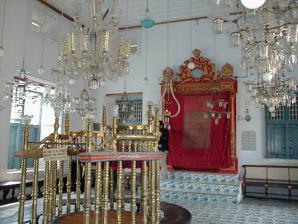
Building: Paradesi Synagogue
Country: India
Year built: 1568
Synagogue in Kochi, Kerala, India For a full list of synagogues in Kerala, see List of synagogues in Kerala . 9°57′26″N 76°15′34″E / 9.95722°N 76.25944°E / 9.95722; 76.25944 Paradesi Synagogue בית הכנסת פרדסי പരദേശി ജൂതപള്ളി Interior of the synagogue facing the ark Religion Affiliation Orthodox Judaism Status Active Location Location Kochi , Kerala Geographic coordinates 9°57′26″N 76°15′34″E / 9.95722°N 76.25944°E / 9.95722; 76.25944 Architecture Type Synagogue Completed 1568 Interior of the synagogue facing the entrance The Paradesi Synagogue or the Mattancherry Synagogue ( Malayalam : പരദേശി ജൂതപള്ളി ) is a synagogue located in Mattancherry Jew Town, a suburb of the city of Kochi , Kerala , in India . It was built in 1568 A.D. by Samuel Castiel, David Belila, and Joseph Levi for the flourishing Paradesi Jewish community in Kochi. Cochin Jews were composed mainly of the much older Malabari Jews and the newly arrived Sephardic refugees from the Portuguese religious persecution of Jews in Spain and Portugal. It is the oldest active synagogue in the Commonwealth of Nations . Paradesi is a word used in several Indian languages , and the literal meaning of the term is "foreigners", applied to the synagogue because it was built by Sephardic or Portuguese-speaking Jews, some of them from families exiled in Aleppo , Safed and other West Asian localities. The synagogue is located in the quarter of Old Cochin known as Jew Town, and is the only one of the seven synagogues in the area still in use. The complex has four buildings . It was built adjacent to the Mattancherry Palace temple on the land given to the community by the Raja of Kochi, Rama Varma . The Mattancherry Palace temple and the synagogue share a common wall. History Entrance The Malabari Jews or Yehudan Mappila (also known as Cochin Jews) formed a prosperous trading community of Kerala, and they controlled a major portion of worldwide spice trade . In 1568, Paradesi Jews constructed the Paradesi Synagogue adjacent to Mattancherry Palace, Cochin , now part of the Indian city of Ernakulam , on land given to them by the Raja of Kochi. The first synagogue in India was built in the 4th century in Kodungallur (Cranganore) when the Jews had a mercantile role in the South Indian region (now called Kerala) along the Malabar coast . When the community moved to Kochi in the 14th century, it built a new synagogue there. The Malabari Jews' or the Yehudan Mappila first synagogue in Cochin was destroyed in the 16th century during the Portuguese persecution of the Jews and Nasrani or Suriyani Mappila or Syriac (Aramaic) Mappila people. The second, built under the protection of the Raja, in Mattancherry, in 1558, during the Portuguese rule of Cochin, is the present synagogue, which is still in use for worship and can attract a minyan . It is called Paradesi synagogue because it was built by Spanish speaking Jews ( Paradesi Jews ); this contributed to the informal name: paradesi synagogue or "foreign" synagogue. In addition, a new Jewish group had immigrated to Kochi, Sephardim from the Iberian Peninsula. They and the Malabari Jews or Yehudan Mappila shared many aspects of their religion, and the newcomers learned the Judeo-Malayalam dialect, but the Sephardim also retained their own culture and Spanish language at least for three centuries. By 1660 the Dutch ruled the Kochi area, calling it Dutch Malabar . In later years, the Paradesi Synagogue was used primarily by the Sephardim (who were also referred to as Paradesi) and their descendants, and later European exiled Jews. The Paradesi Synagogue had three classes of members: White Jews were full members. The White Jews, or Paradesi Jews , were the recent descendants of Sephardim from Spain , Portugal and the Netherlands . Black Jews, or Malabari Jews, were allowed to worship but were not admitted to full membership. These Cochin Jews were the original Jewish settlers of Cochin. Meshuchrarim , a group of freed slaves and their descendants brought by the Sephardim, they had no communal rights and no synagogue of their own. They sat on the floor or on the steps outside. In the first half of the 20th century, Abraham Barak Salem , a meshuchrar , successfully campaigned against this discrimination. In 1968, the 400th anniversary of the synagogue was celebrated in a ceremony attended by Indira Gandhi , the Indian Prime Minister . Present The Paradesi Synagogue with its clock, during the COVID-19 pandemic As is customary for Orthodox Jewish or Yehudan Mappila synagogues, the Paradesi Synagogue has separate seating sections for men and women. Today the Paradesi Synagogue is the only functioning synagogue in Kochi with a minyan (though this minyan must be formed with Jews from outside Kochi, as the number who still reside there is not sufficient). In conformity with the Hindu , St Thomas Christian or Syrian Mappila and Muslim Mappila traditions of Kerala, the worshippers are required to enter the Paradesi Synagogue barefoot. Other facets which are unique to the Cochin Jewish community, and which are results of Hindu influence, include special colours of clothing for each festival, circumcision ceremonies performed at public worship, and distribution of grape-soaked myrtle leaves on certain festivals. In addition, the current Rabbi at the Paradesi synagogue placed by Midrash Sephardi is Rabbi Yonaton Francis Goldschmidt. The synagogue is open for a fee to visitors as a historic attraction. The ticket-seller, Yaheh Hallegua , is the last female Paradesi Jew of child-bearing age. The synagogue is closed on Fridays, Saturdays and Sundays and also on Jewish holidays. As of April 2016, only 5 Jews live in Fort Kochi. . Timing to visit the Mattanherry Synagogue is from 10:00 a.m to 1:00 p.m and then it again opens from 5:00 p.m to 7:00 p.m. There is a strict dress code for both men and women. Men have to wear full shirts and trousers and women have to wear skirts below knee length . Currently it is head by one of the most senior Jews in Kerala, Mr. John Jacob who lives in Kaviyoor village, Thiruvalla. Objects of antiquity The Paradesi Synagogue has the Scrolls of the Law , several gold crowns received as gifts, many Belgian glass chandeliers , and a brass-railed pulpit . It houses the 10th-century copper plates of privileges given to Joseph Rabban, the earliest known Cochin Jew. These two plates were inscribed in Old Malayalam by the ruler of the Malabar Coast . The floor of the synagogue is composed of hundreds of Chinese, 18th-century, hand-painted porcelain tiles, each of which is unique. A hand-knotted oriental rug was a gift from Haile Selassie , the last Ethiopian emperor. The synagogue has an 18th-century clock tower, which, along with other parts of the complex, was restored between 1998 and 1999 by the architect Karl Damschen under the direction of the World Monuments Fund . Clock tower of the Paradesi synagogue (2001) Plaquette in the Paradesi synagogue Clock tower of the Paradesi Synagoge (2005) Entrance Hebrew inscription tablet of the Kochangadi Synagogue in the courtyard wall of Paradesi Synagogue. A tablet from the former Kochangadi Synagogue (1344) in Kochangadi , south of Jew Town in Kochi was installed on the outer wall of the Paradesi synagogue. The inscription states that the structure was built in 5105 (in the Hebrew calendar ) as "an abode for the spirit of God".. This tablet was initially discovered inserted in the wall of the Kadavumbhaagam Mattanchery Synagogue during restoration work. Thekkumbhagom synagogue The Thekkumbhagom synagogue, located on Jews Street in the Ernakulam area of Cochin, was built in 1580 and renovated in 1939. See also India portal Judaism portal History of the Jews in India List of synagogues in India List of synagogues in Kerala Oldest synagogues in the world Luso-Indian Notes